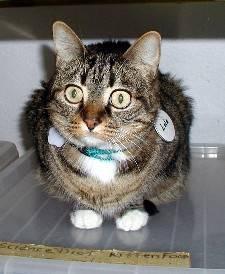
cat